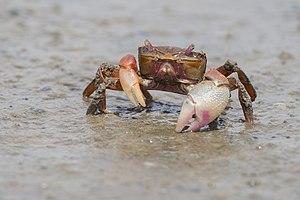
Les Varunidae sont une famille de crabes du groupe des Grapsoidea. Elle comprend environ 150 espèces.